Brewer Bridge

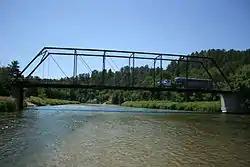

The Brewer Bridge, near Valentine, Nebraska is a historic Pratt through truss bridge that was built in 1899. It was designed by the Wrought Iron Bridge Co. of Canton, Ohio, was fabricated by the Jones & Laughlin Steel Co., and was built by the Wrought Iron Bridge Co. Also known as the Niobrara River Bridge and denoted NEHBS No. CE00-226, it was listed on the National Register of Historic Places in 1992.